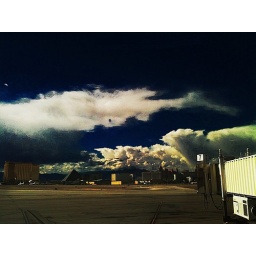
A desert, a sky full of clouds, a departure gate, and lots of people sleeping in white sheets.